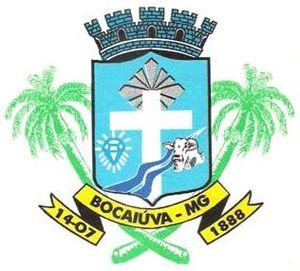
Bocaiuva est une municipalité brésilienne de l'État du Minas Gerais et la microrégion de Bocaiúva.